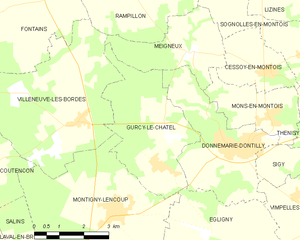
Carte des communes françaises Gurcy-le-Châtel